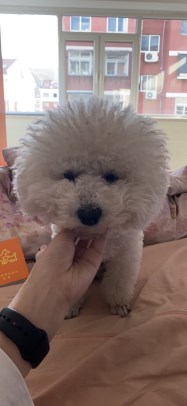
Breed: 3083-n000117-Bichon_Frise